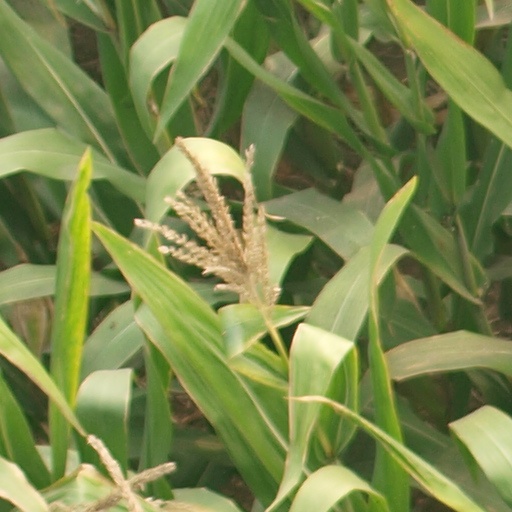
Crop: maize; corn